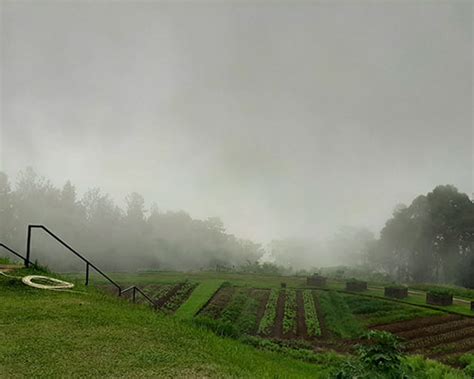
Weather: foggy or hazy